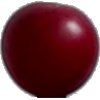
Label: Cherry Wax Red 1